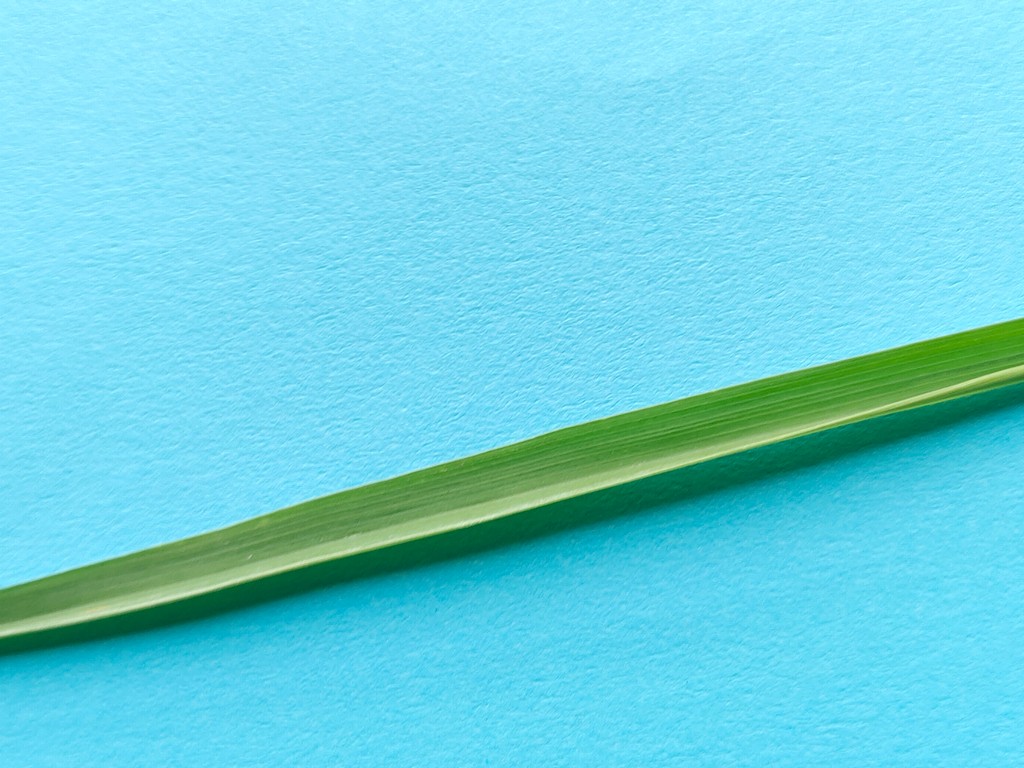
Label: Healthy